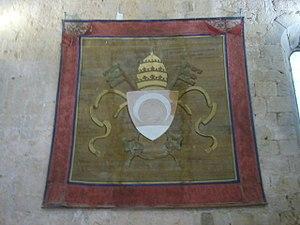
Pedro Martínez de Luna ou Pierre de Lune cardinal aragonais qui devient pape d'Avignon sous le nom de Benoît XIII, est considéré comme antipape du point de vue catholique.